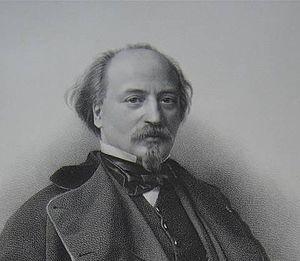
Alexandre Antigna, né le 7 mars 1817 à Orléans et mort le 26 février 1878 à Paris 17ᵉ, est un artiste-peintre français.